Jaret Reddick

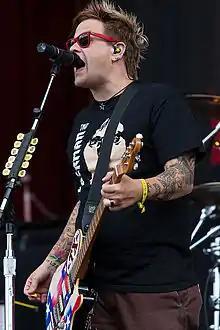
Reddick in 2010

Bowling for Soup formed in 1994 in Wichita Falls, Texas. Their name derives from How to Fold Soup, a short story by Steve Martin. Reddick is the songwriter for the band, penning such BFS hits as "Punk Rock 101", as well as playing guitar. After the departure of guitarist Chris Burney in 2025, Reddick is the only remaining original member.